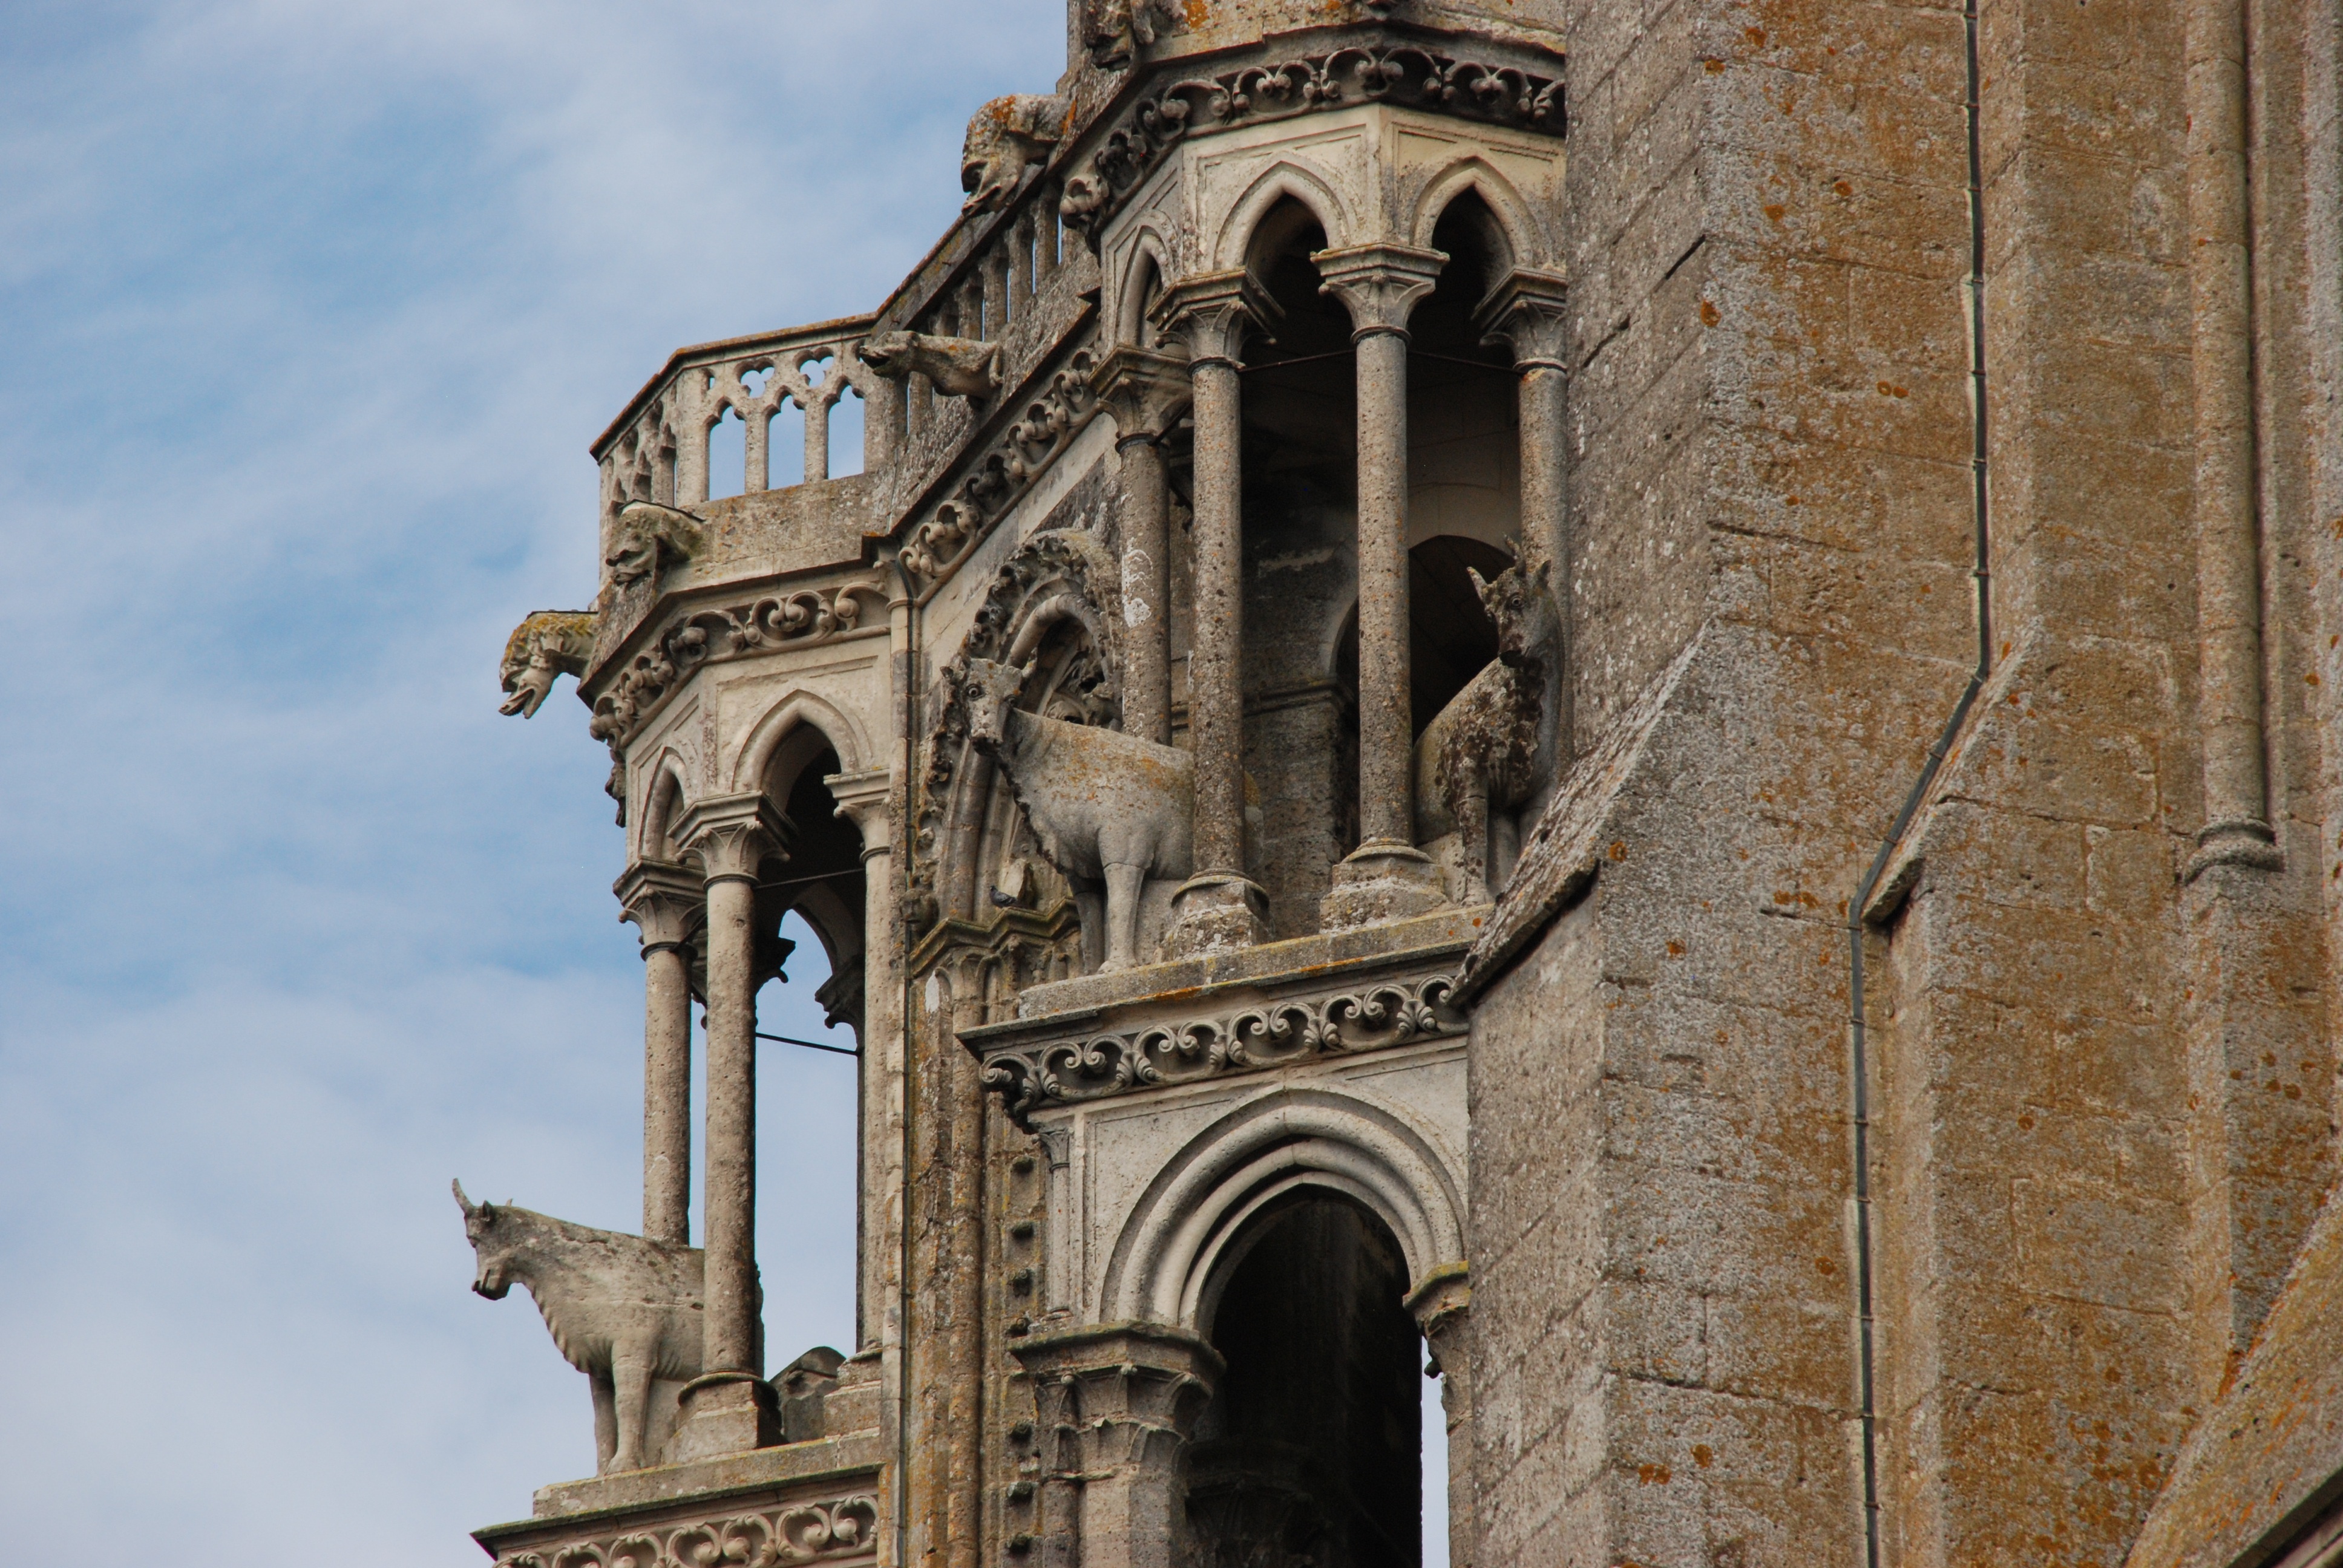
architecture, building, france, statue, arch, cow, tower, religion, landmark, facade, church, cathedral, chapel, place of worship, bell tower, faith, monastery, synagogue, history, image, basilica, middle ages, laon, ancient history